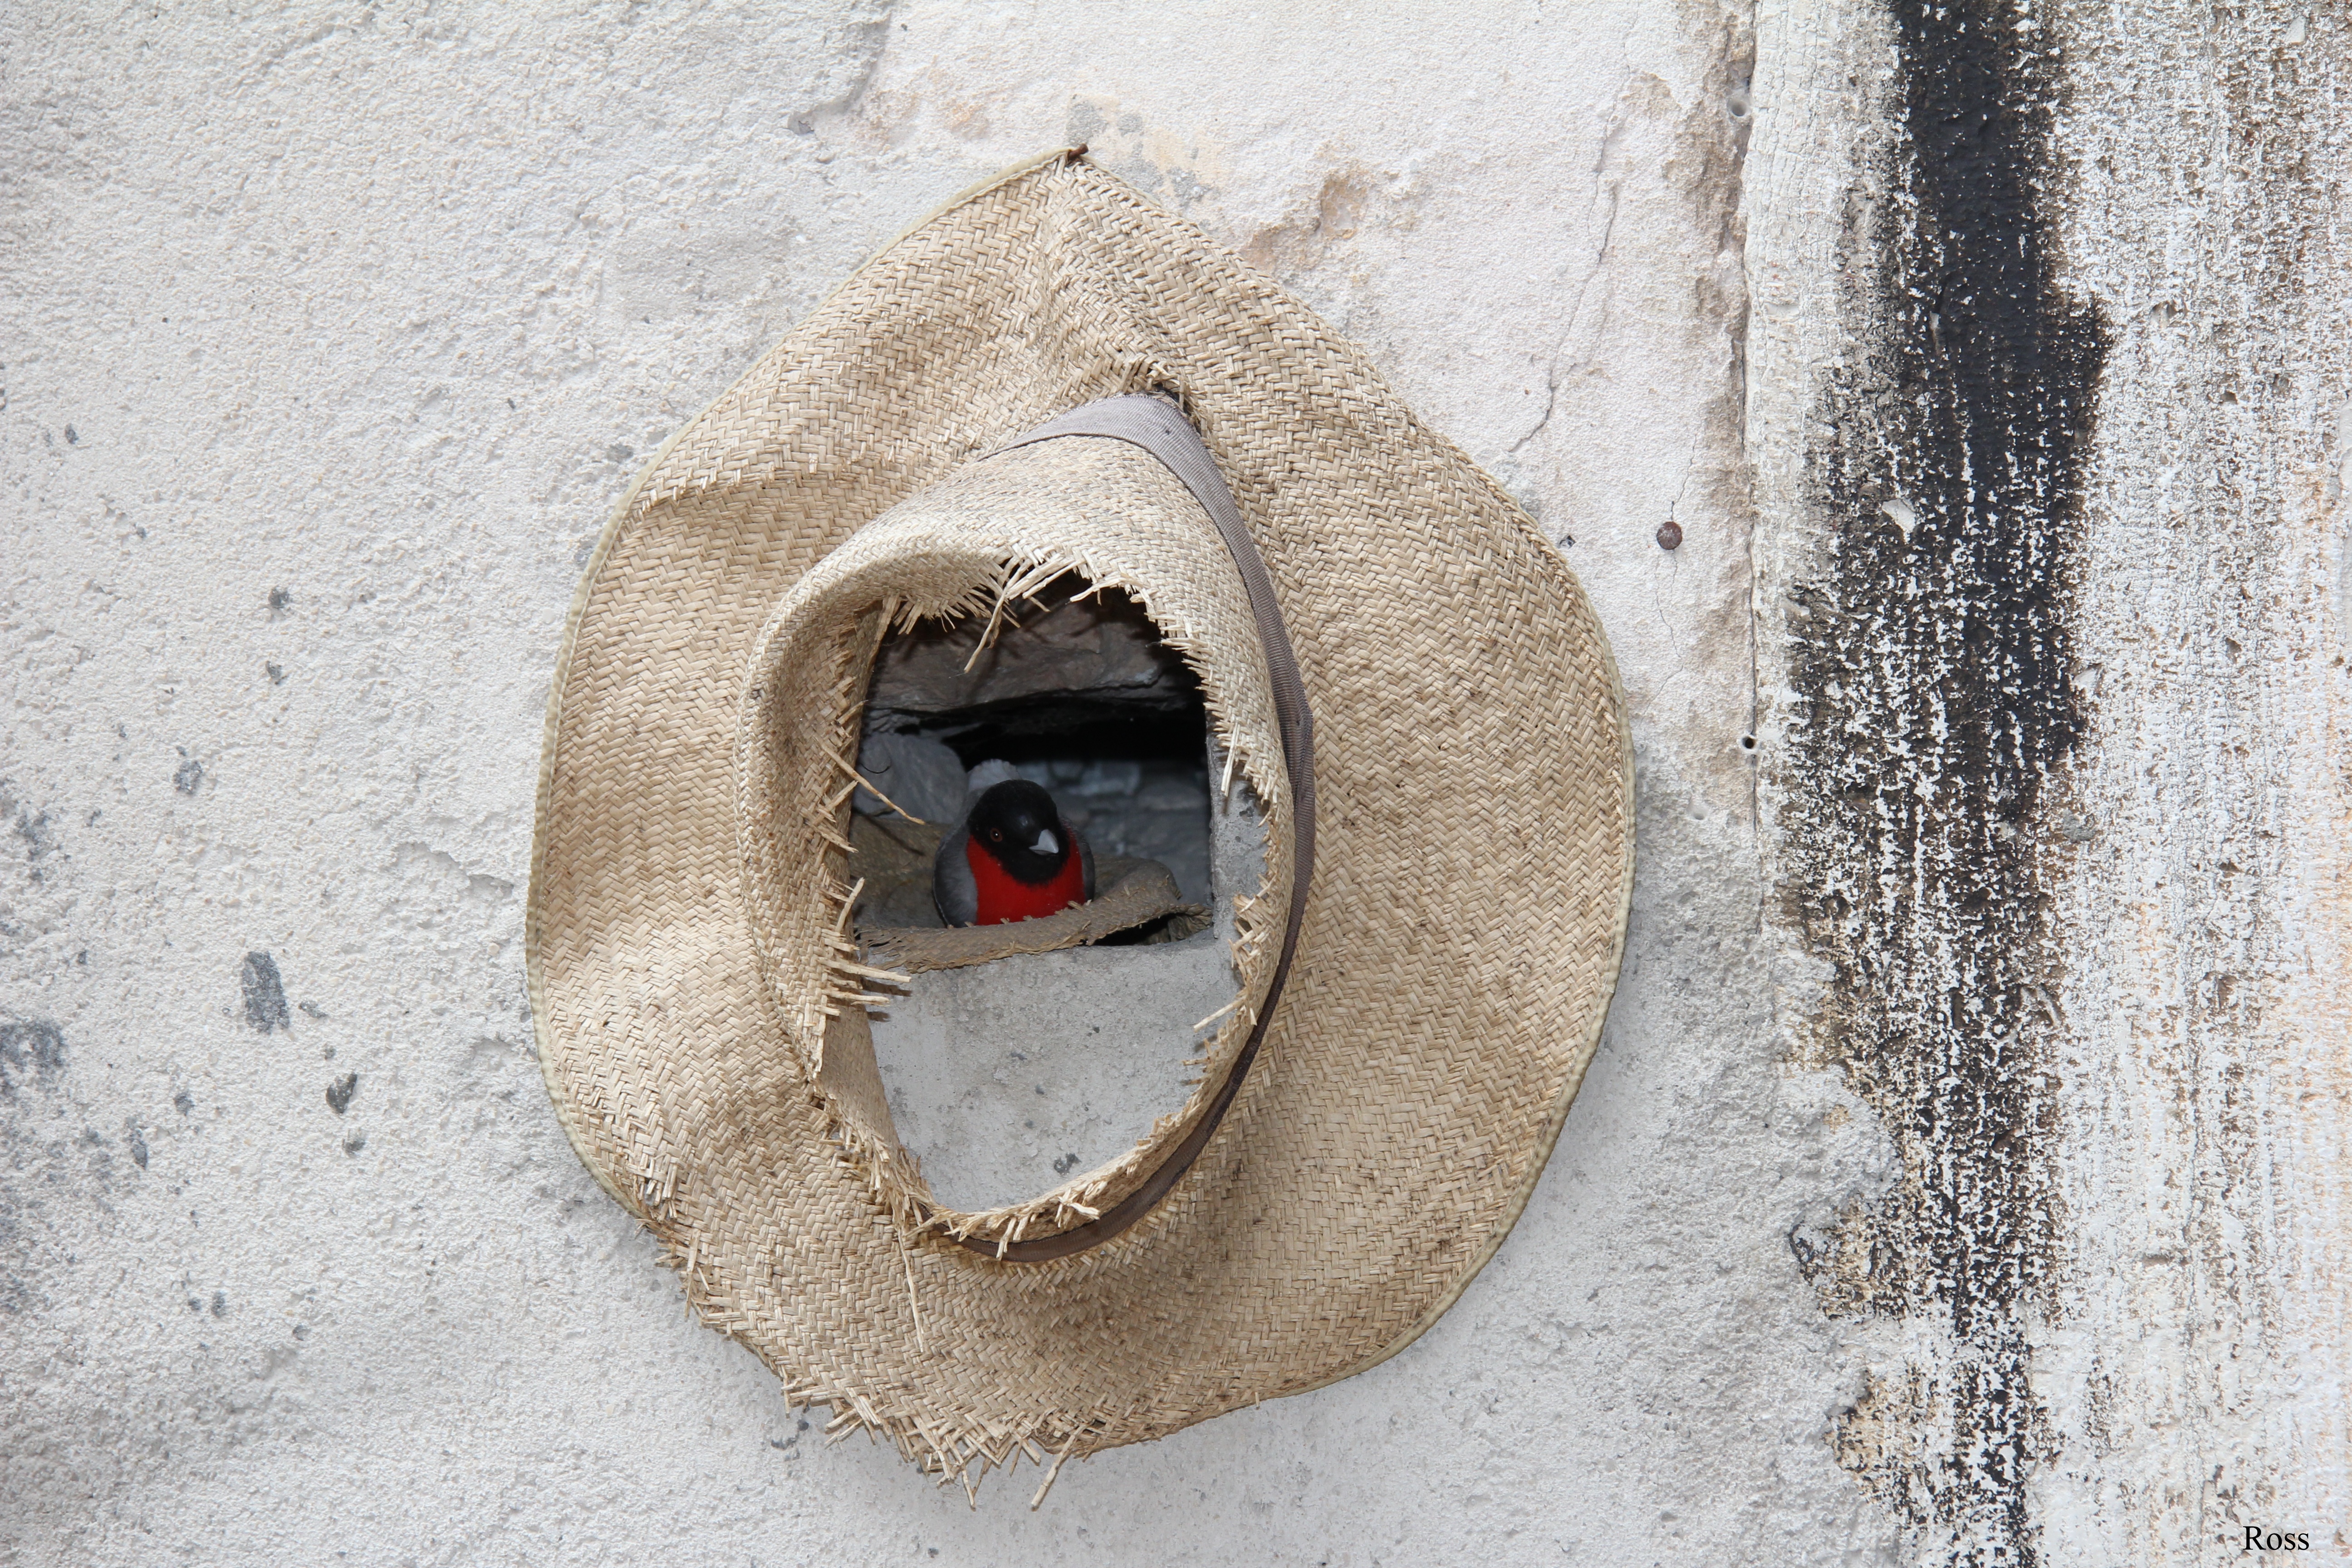
nature, wood, white, window, number, wall, color, hat, blue, material, close up, shelter, eye, organ, little bird